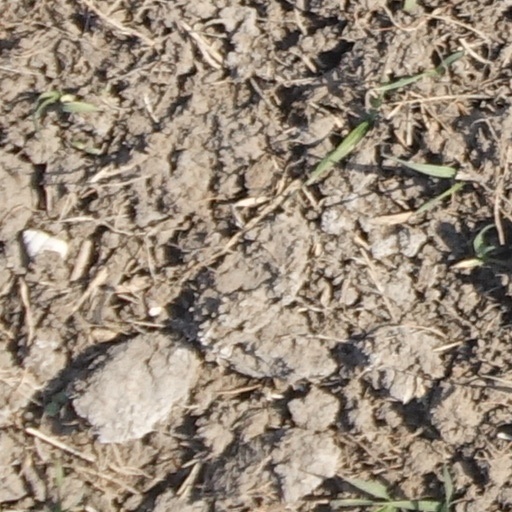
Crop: wheat